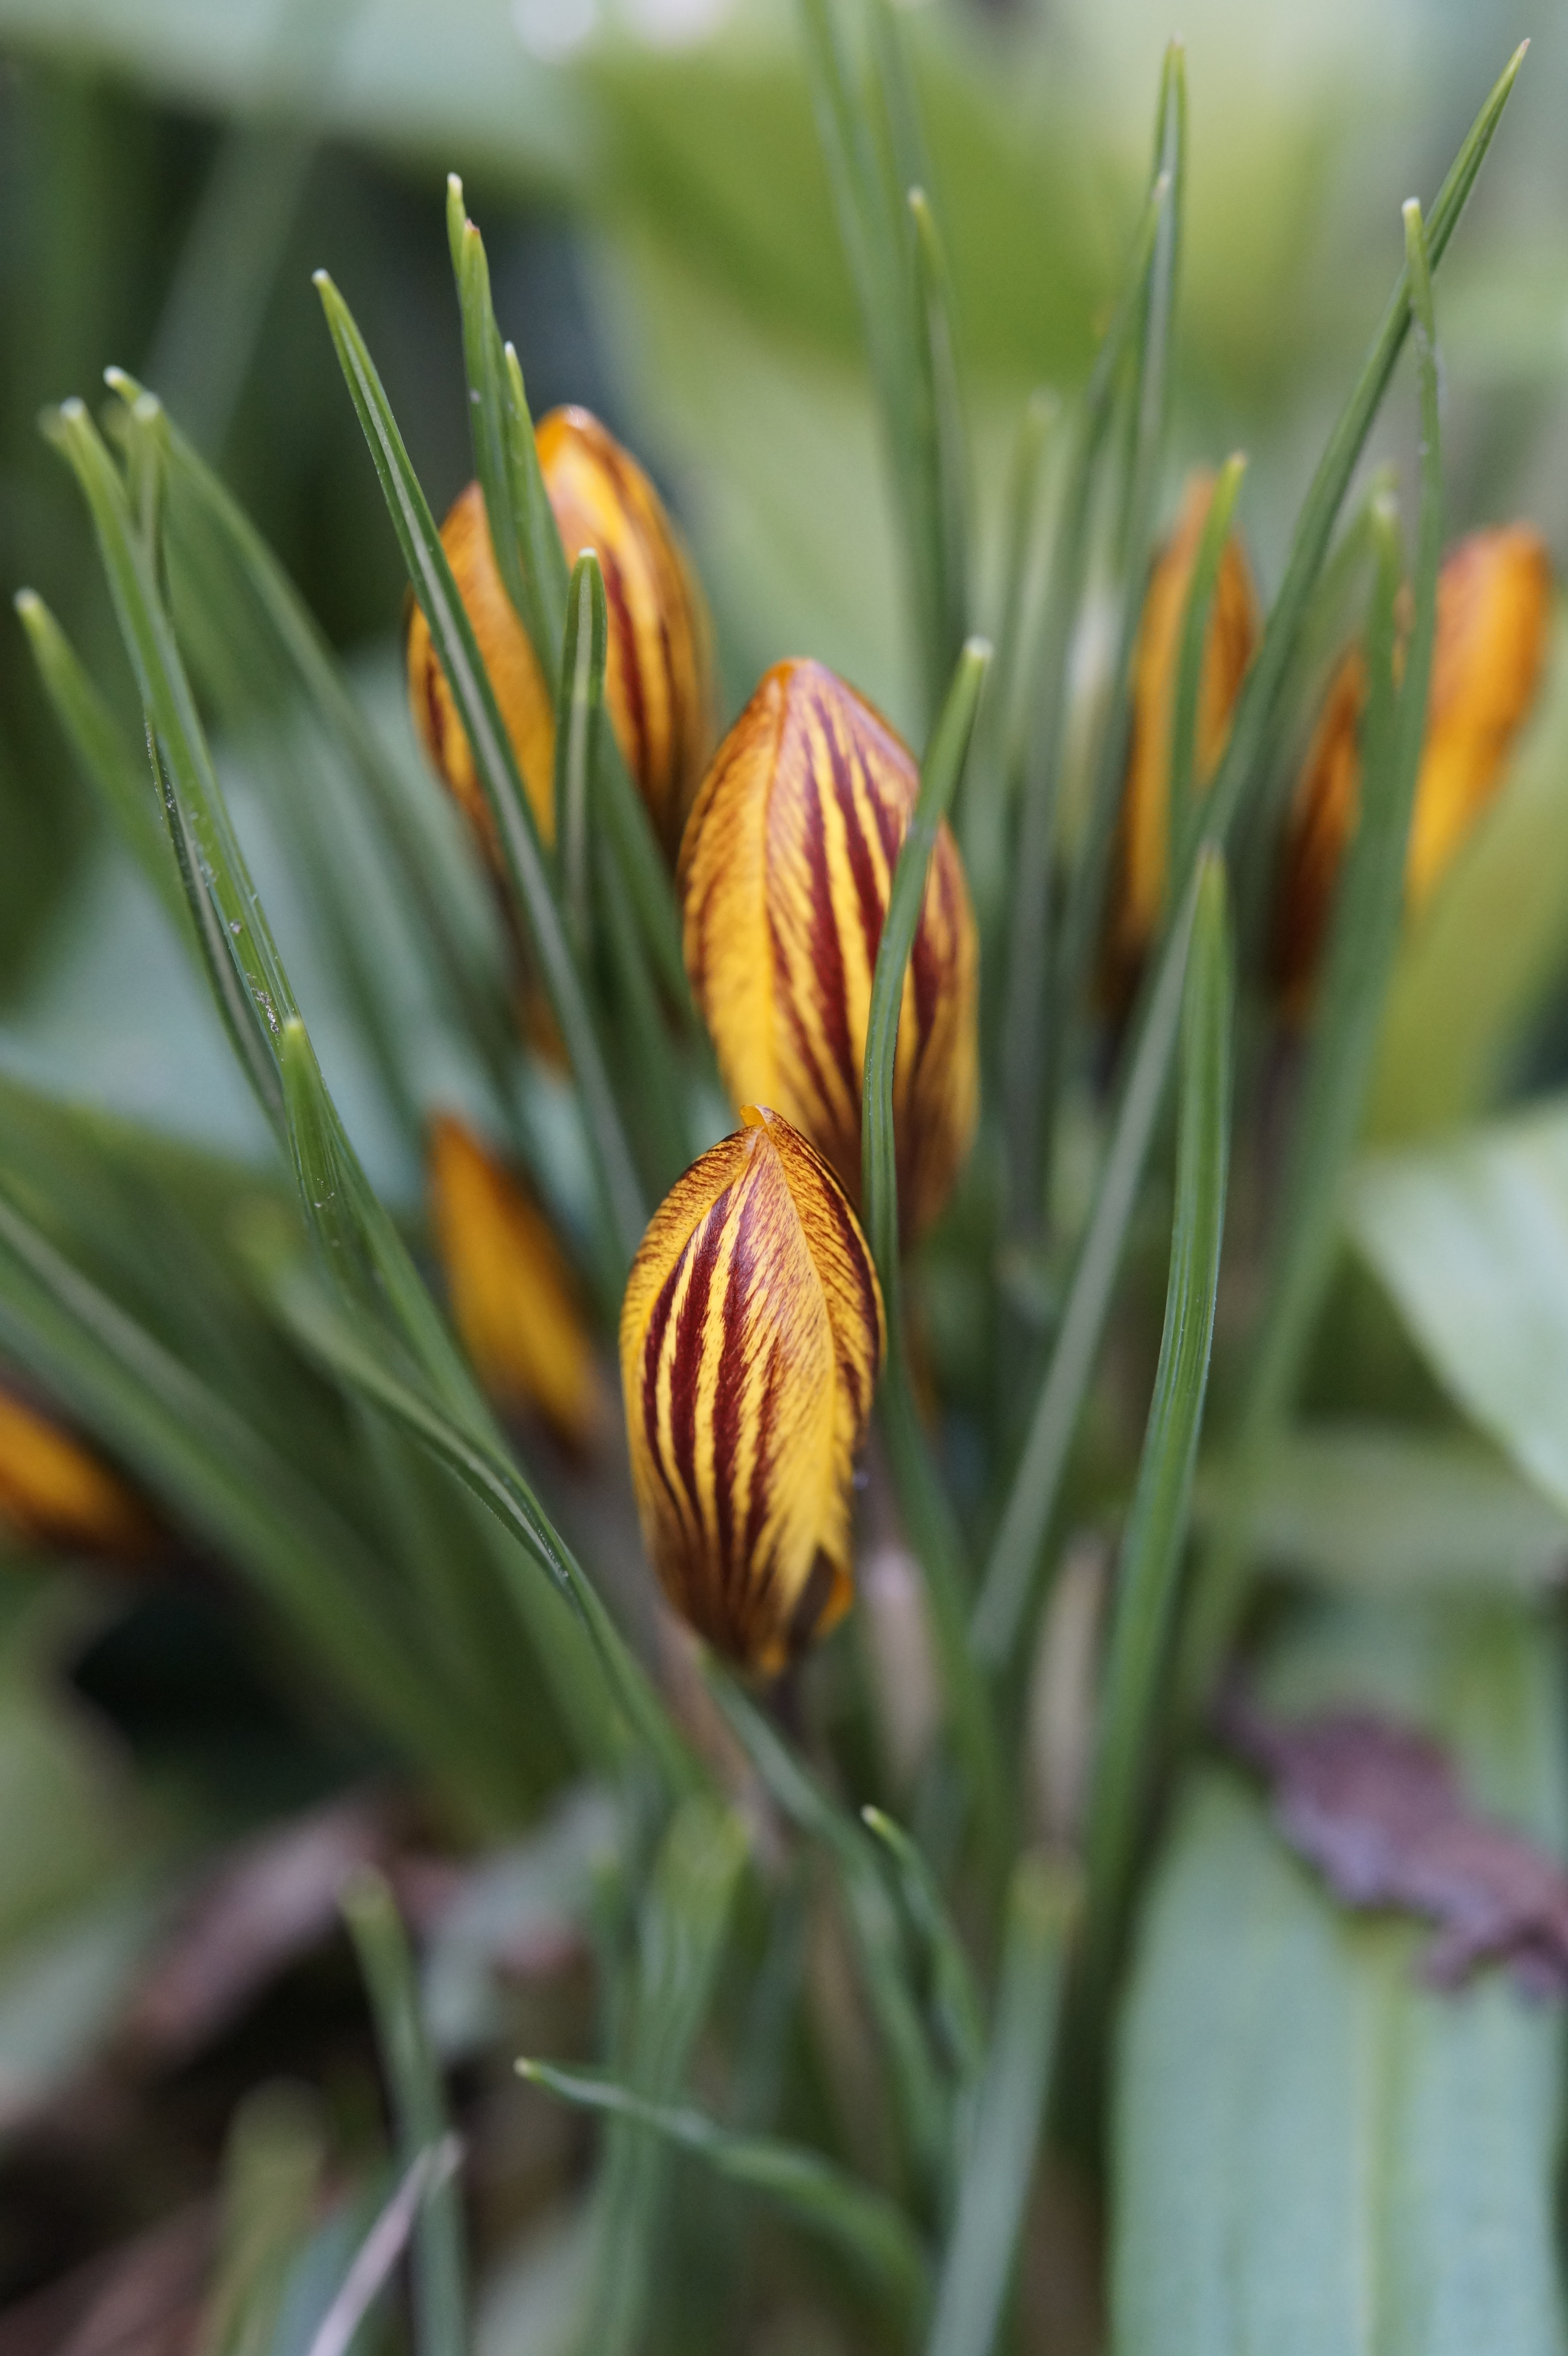
nature, blossom, plant, prairie, leaf, flower, bloom, spring, botany, yellow, garden, flora, wildflower, springtime, crocus, bud, spring crocus, early bloomer, spring flower, macro photography, fr hlingsanfang, harbinger of spring, flowering plant, land plant, iris family, end of winter